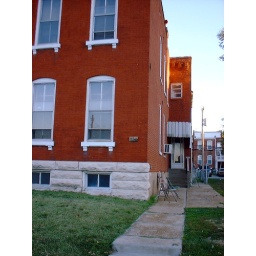
chairs by red brick house